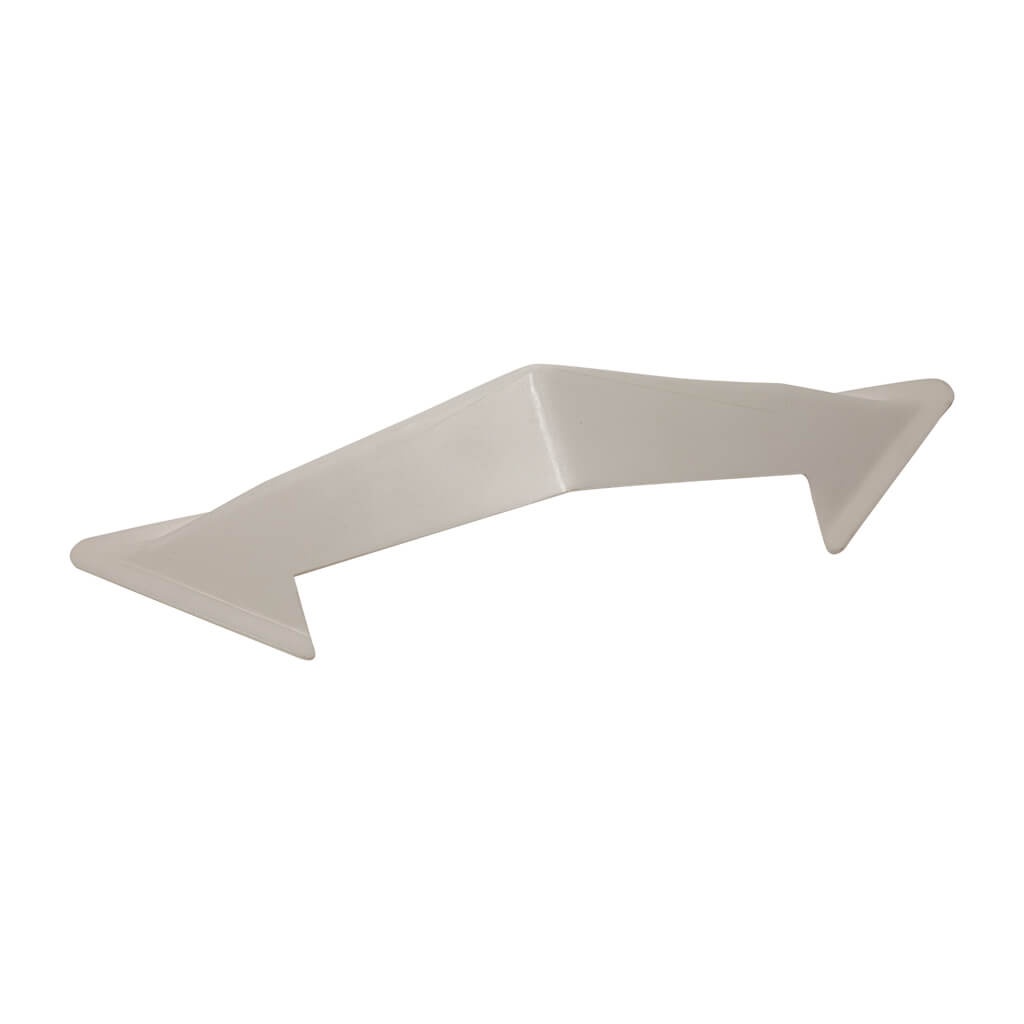
GOAL DEFLECTOR FOR SLAPSHOT HOCKEY DOME
Brand: Canada Billiard
Category: Sporting Goods > Indoor Games > Air Hockey > Air Hockey Table Parts